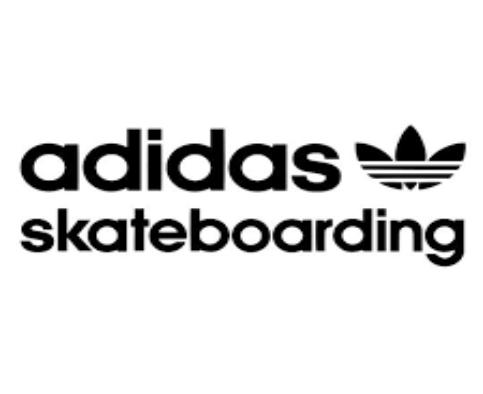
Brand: Adidas SB
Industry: Clothes